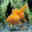
Label: aquarium_fish